Belcher-Rowe House

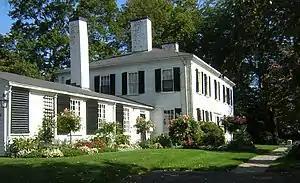

The Belcher-Rowe House is a historic house at 26 Governor Belcher Lane in Milton, Massachusetts. Built in 1776-1777 by the widow and daughter-in-law of former colonial governor Jonathan Belcher, it is Milton's first known example of Federal style residential architecture. The house was listed on the National Register of Historic Places in 1982.